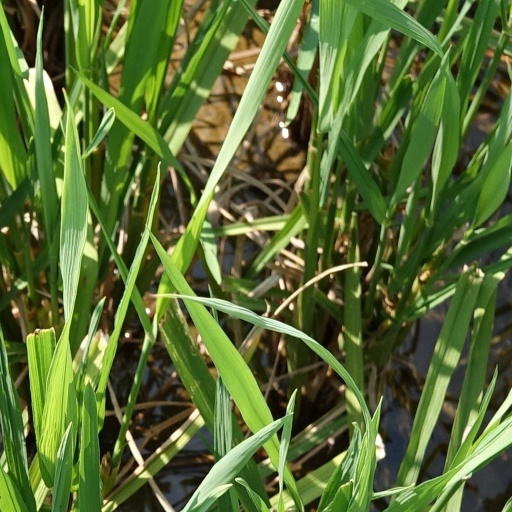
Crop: rice